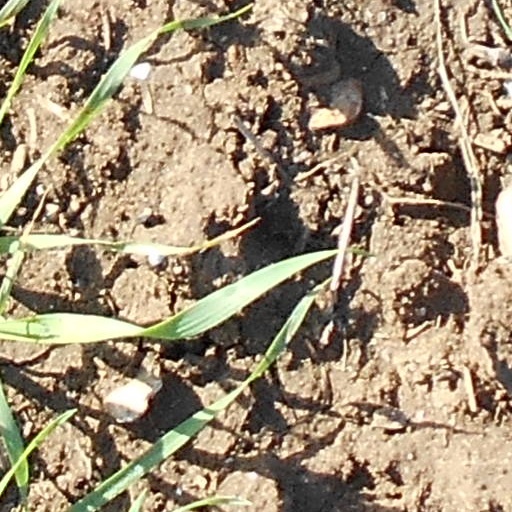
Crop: wheat